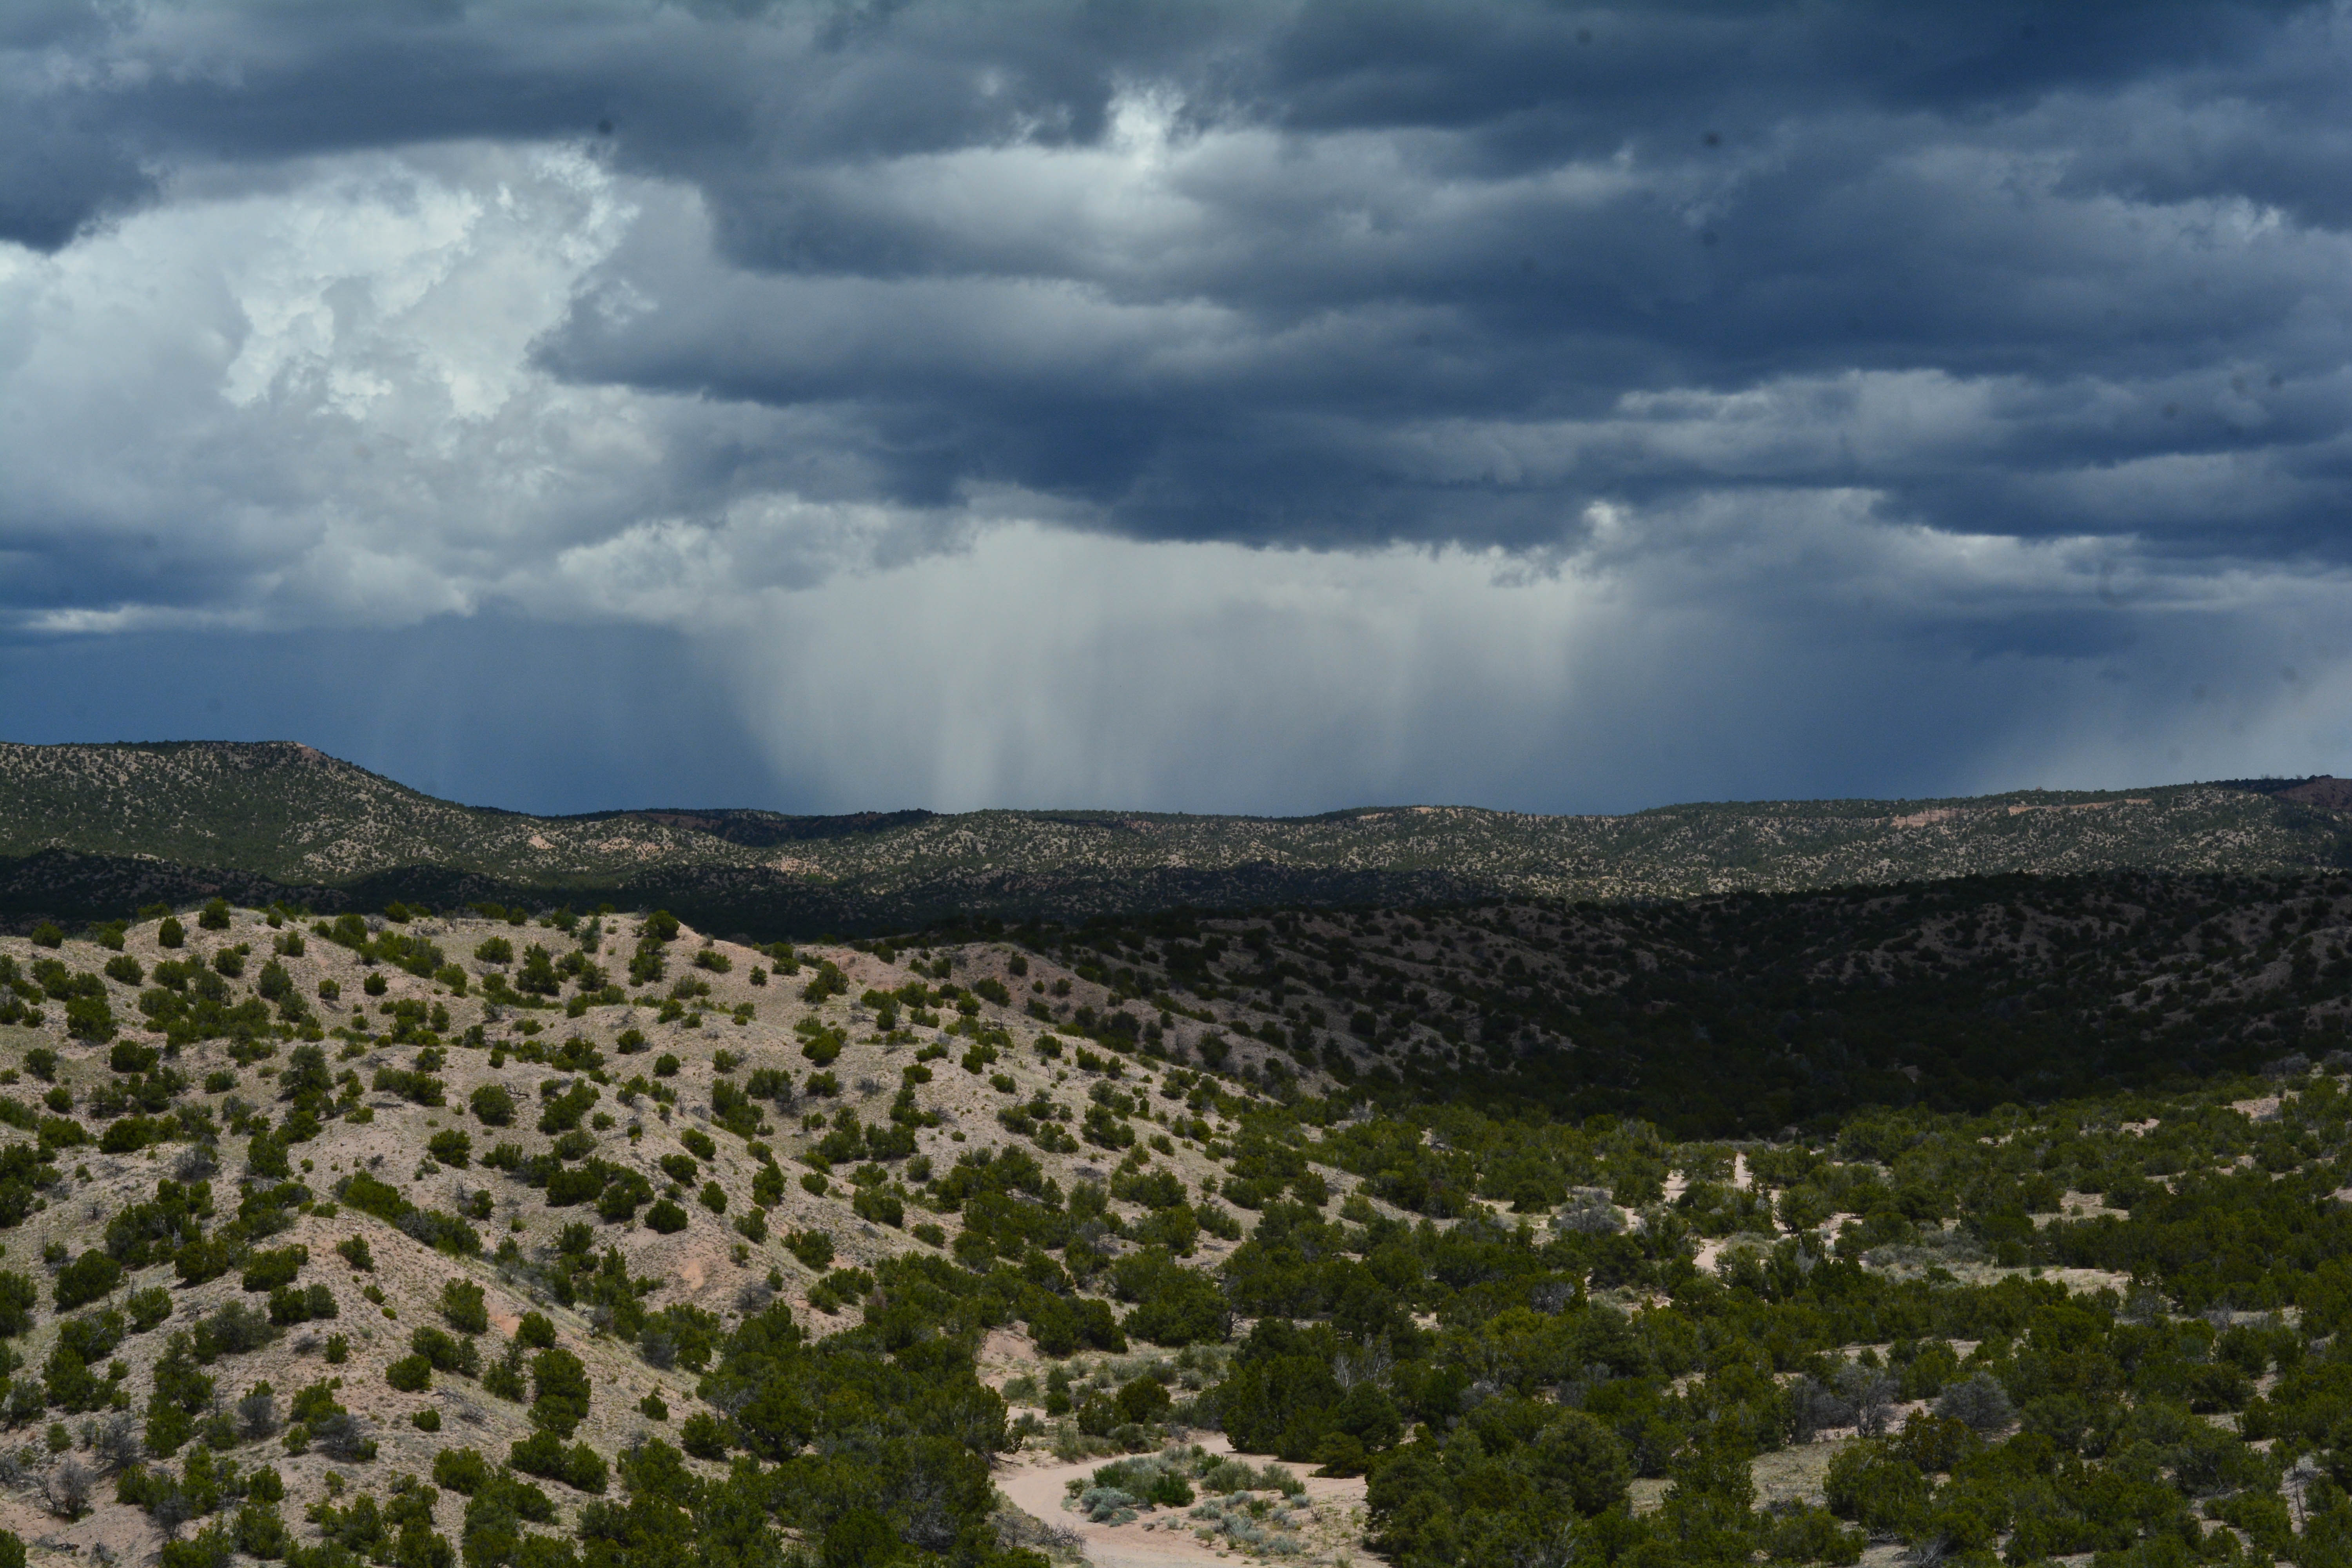
landscape, nature, horizon, wilderness, mountain, cloud, sky, hill, valley, mountain range, weather, ridge, plain, badlands, plateau, santafe, truchas, northernnewmexico, pueblosantafe, ecosystem, rural area, landform, geographical feature, mountainous landforms